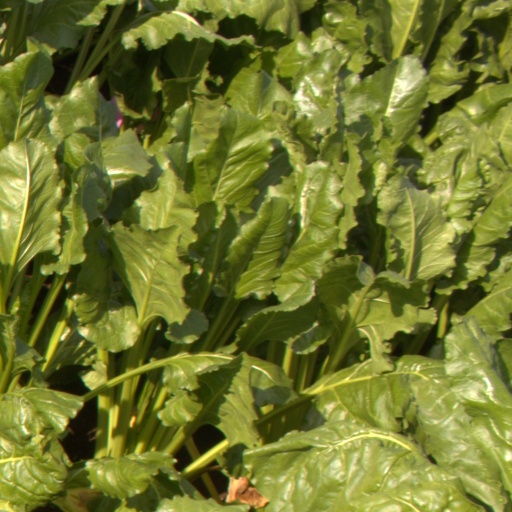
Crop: sugar beet